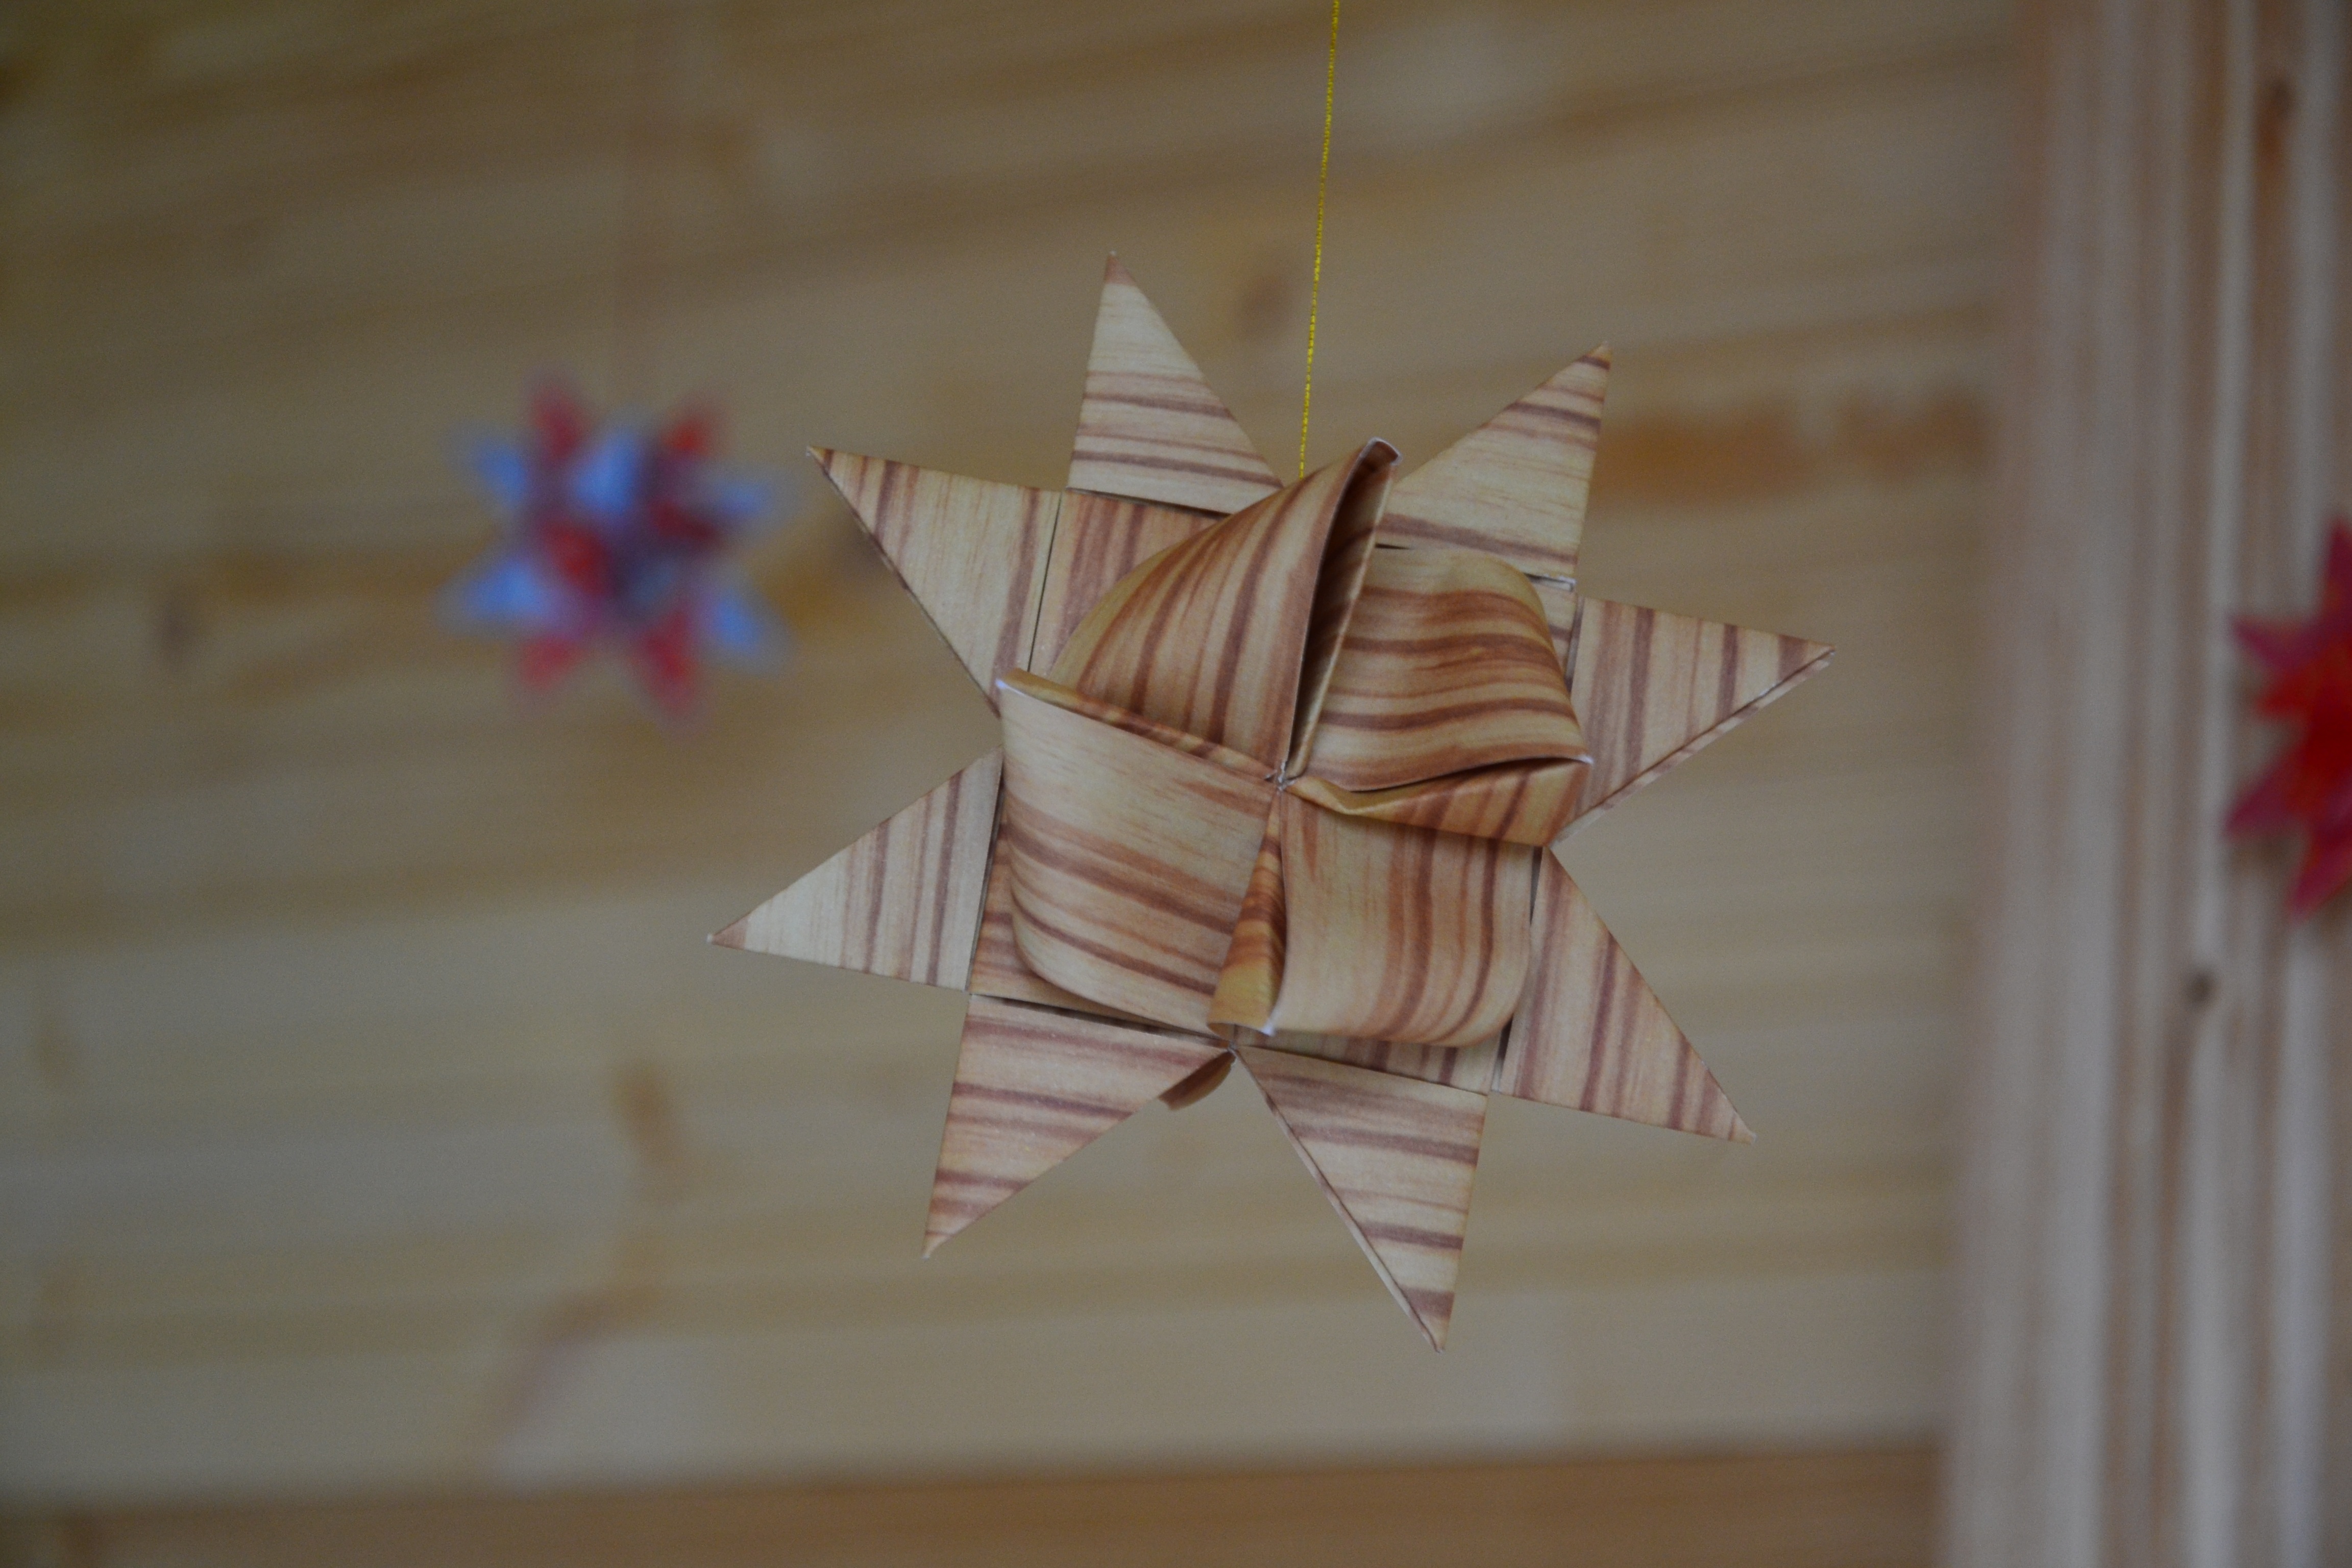
winter, wing, star, flower, decoration, color, christmas, paper, material, deco, advent, christmas decoration, christmas time, art, origami, art paper, origami paper, froebelstern